Argulus

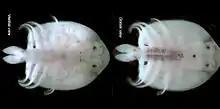
"Argulus japonicus"

As of December 2022, 138 species are accepted: List of Argulidae species